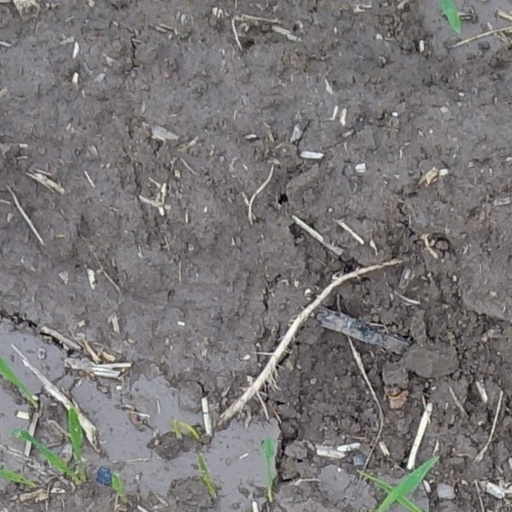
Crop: wheat